Arthur Cleghorn

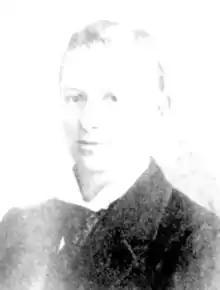
Cleghorn in 1899

Arthur Cleghorn (1 December 1873 – 27 May 1951) was an Australian rules footballer who played for the Essendon Football Club in the Victorian Football League (VFL).